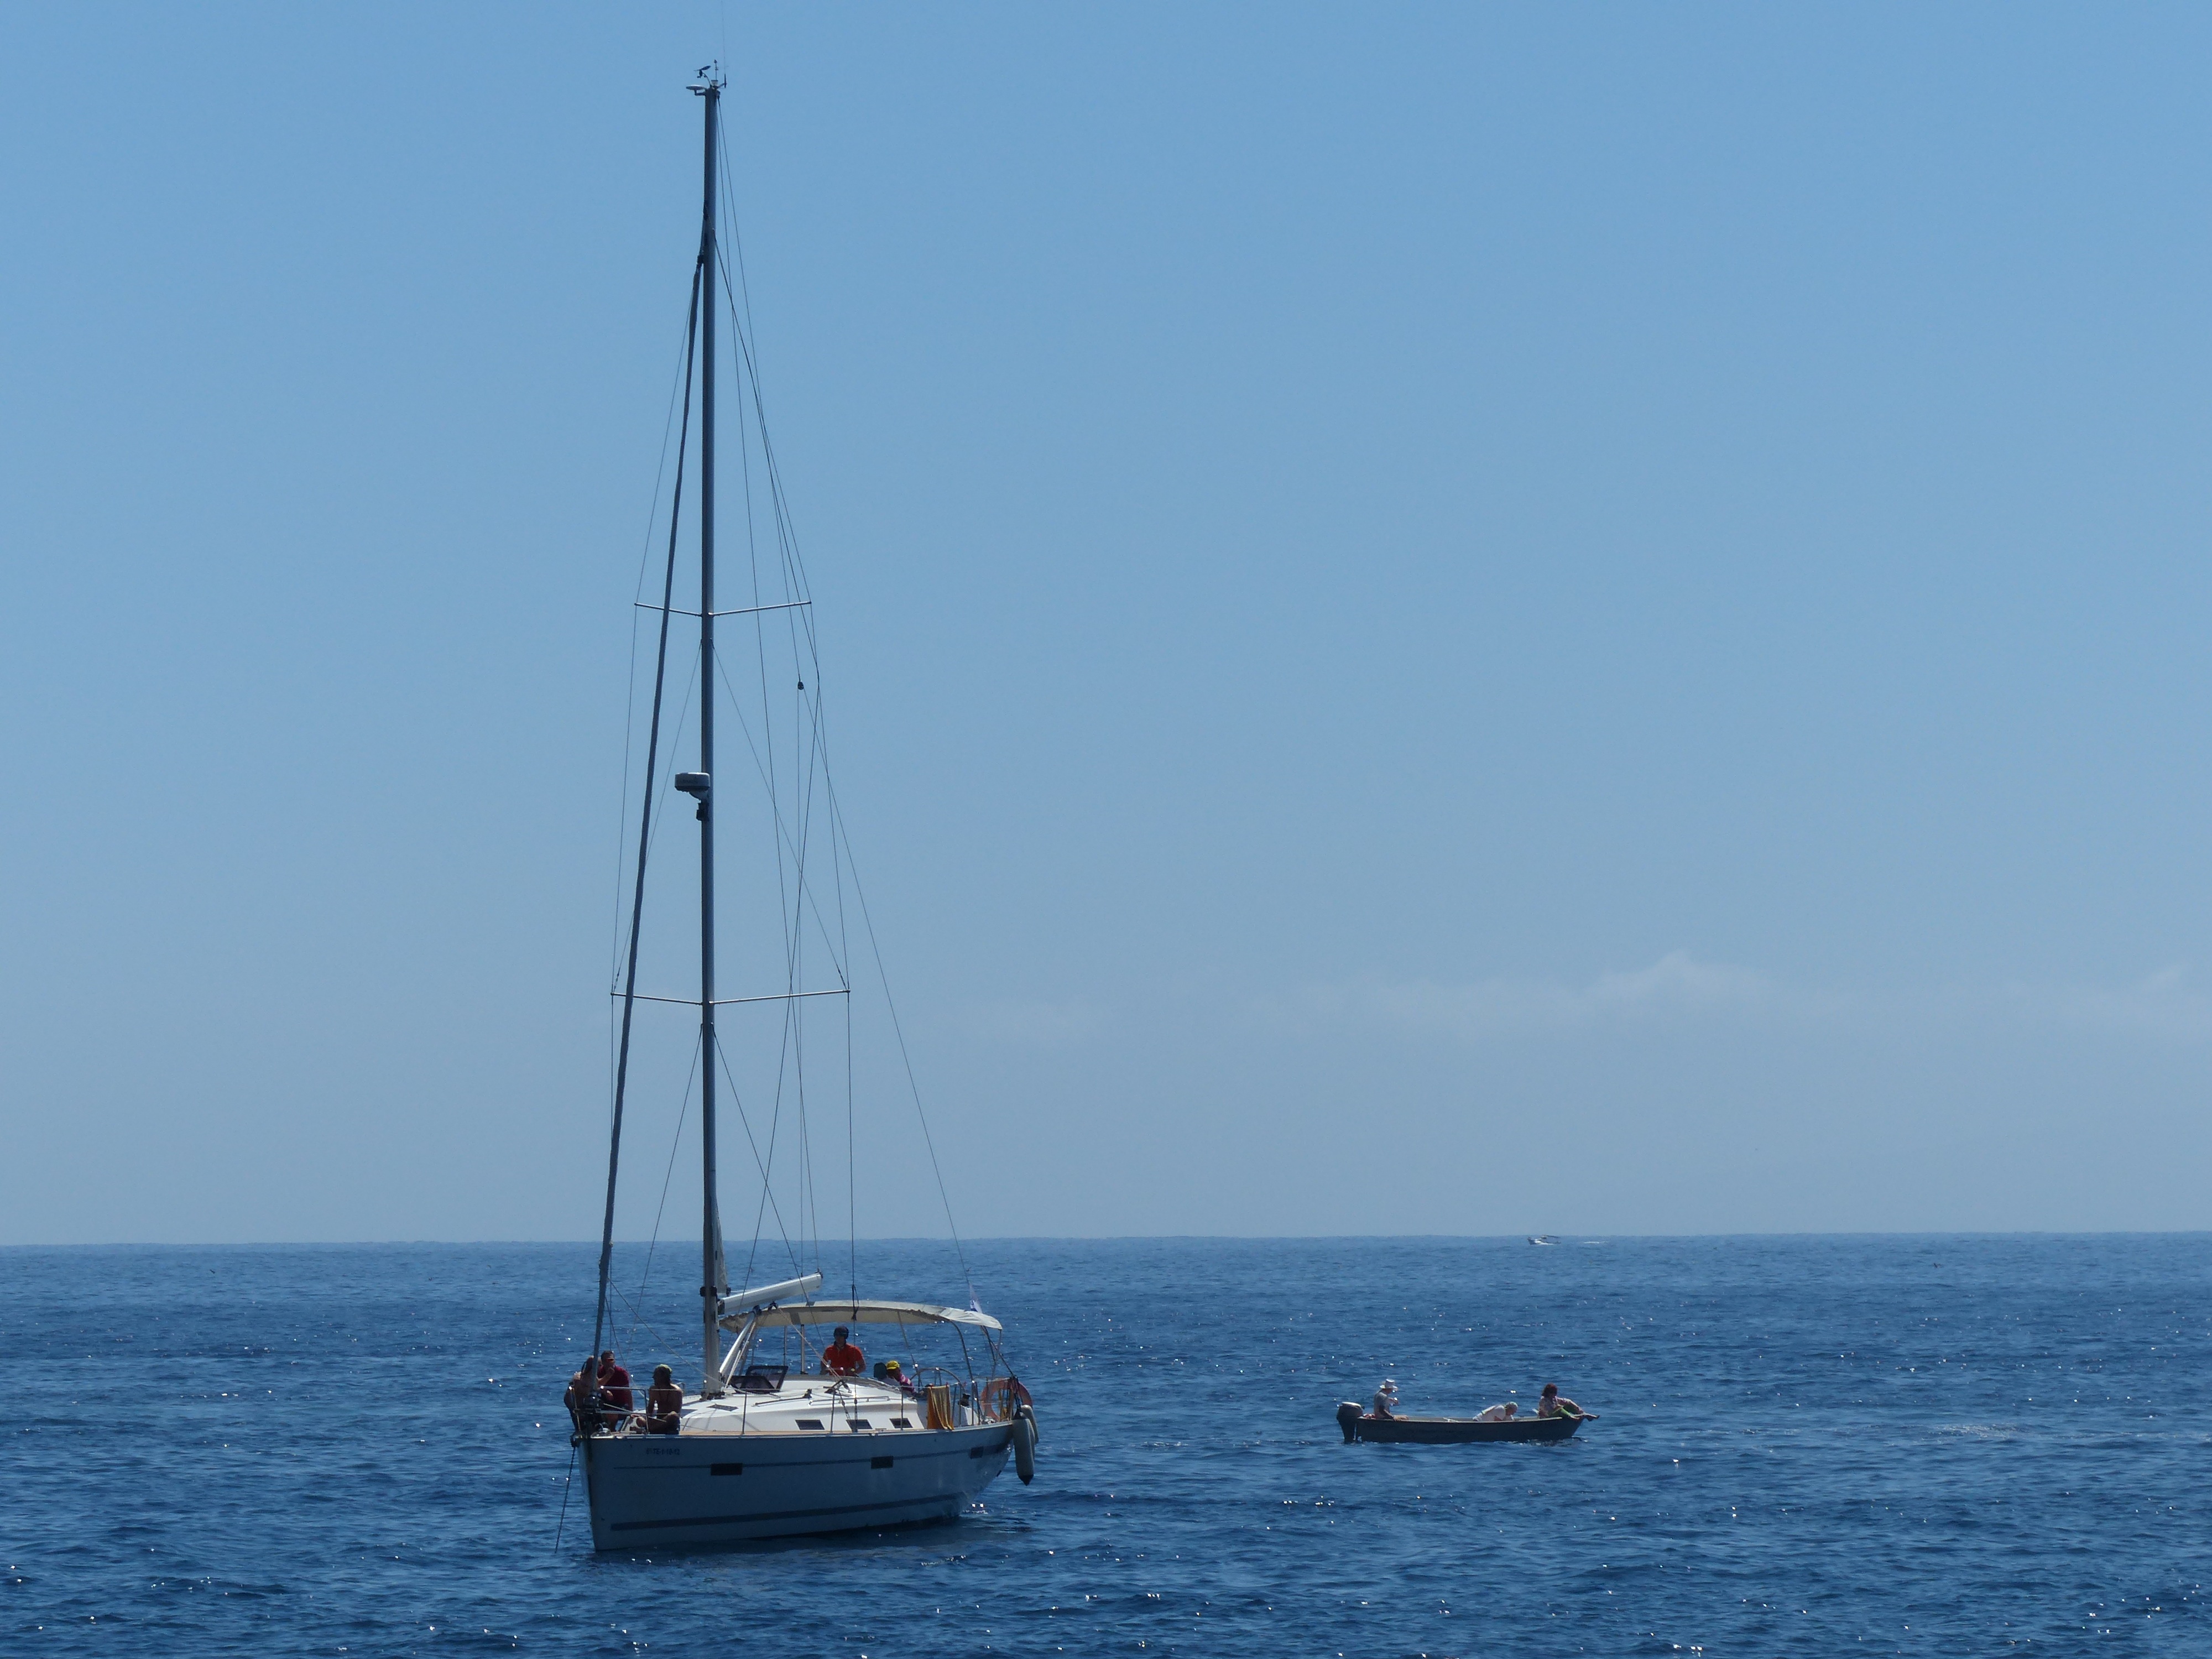
sea, ocean, boat, ship, boot, vehicle, mast, sailing, bay, sailboat, sail, watercraft, sailing boat, sailing ship, windsports